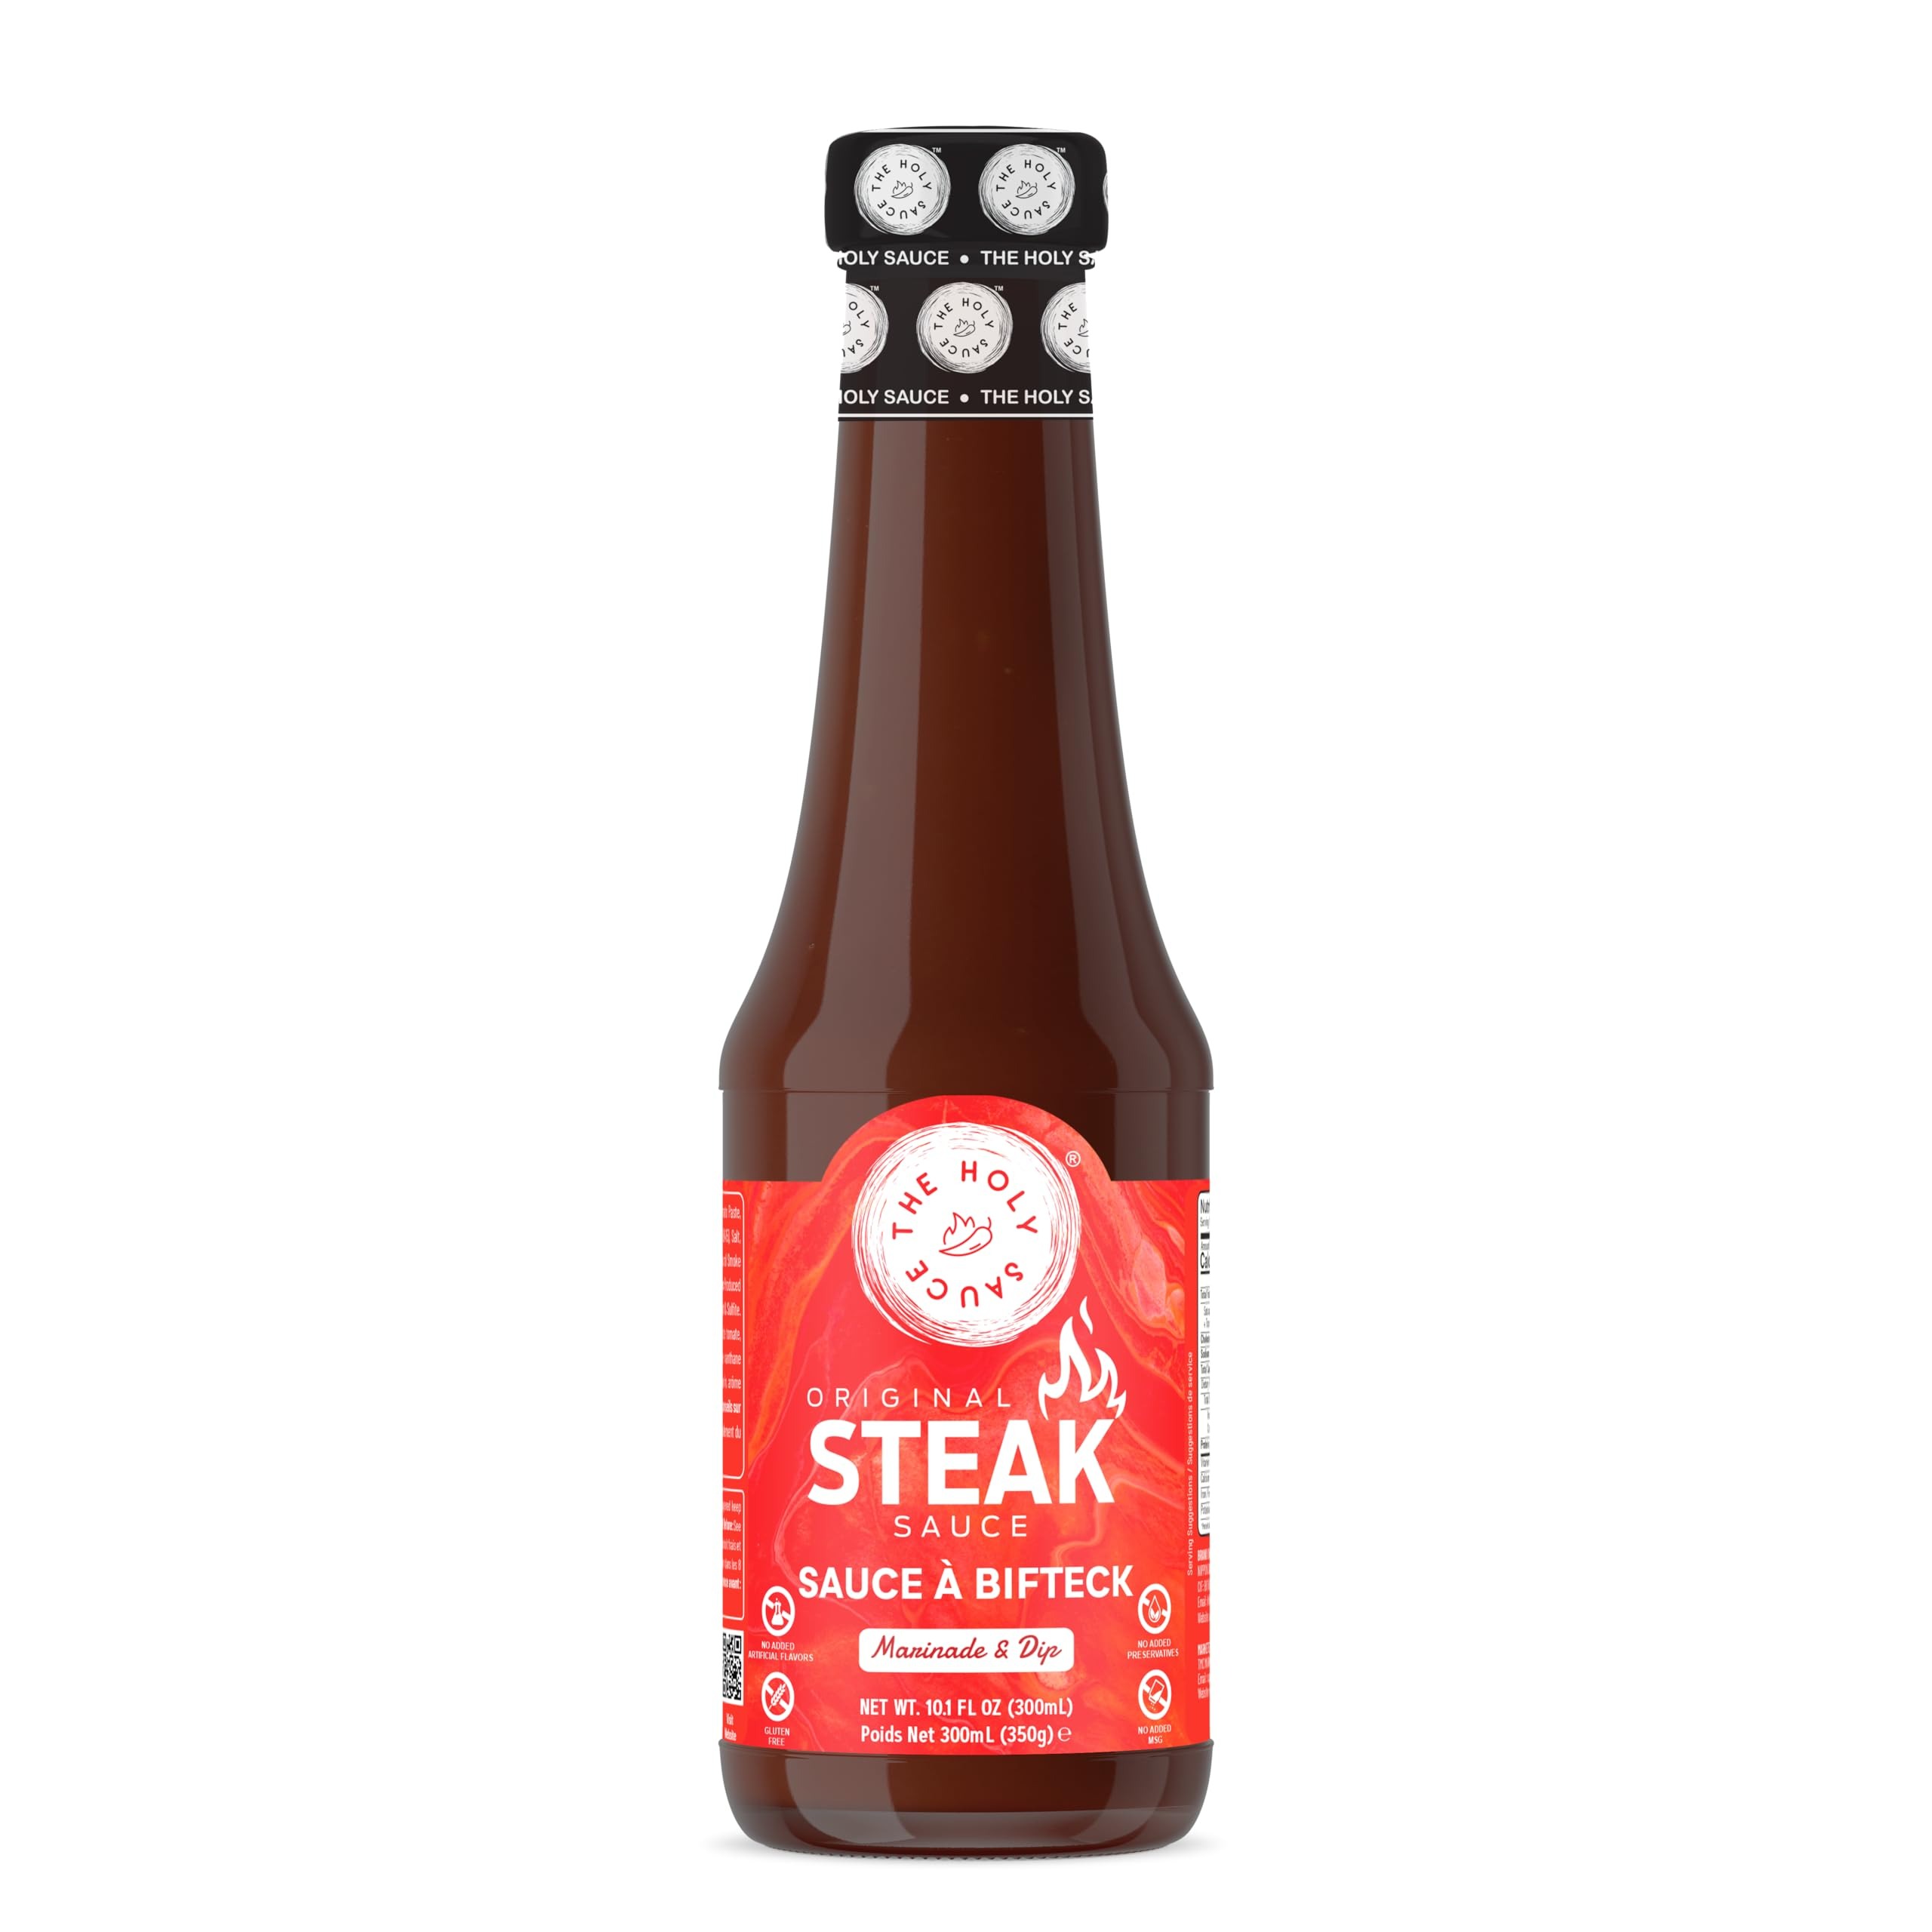
Item Name: The Holy Sauce 300mL, No MSG (Steak)
Bullet Point 1: Delicious and flavour-enhancing sauce
Bullet Point 2: Made with high-quality natural ingredients
Bullet Point 3: It is served as a condiment for beef and is loaded with flavours
Bullet Point 4: Free from presertives
Bullet Point 5: Add unique flavour to taste
Value: 10.1
Unit: Fl Oz

Price: 12.05